Wil Wheaton

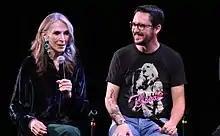
Wheaton with "" co-star Gates McFadden (who played his mother on the show) in January 2019

Wheaton played Wesley Crusher, a "boy genius and Starfleet hopeful", during the first four seasons of "". He appeared in an additional four episodes of the remaining three seasons. The Wesley Crusher character is a "polarizing" character; while many "Star Trek" fans love him, others are vocal about their hatred for the character. Wheaton commented about his critics in a 2004 interview for WebTalk Radio: